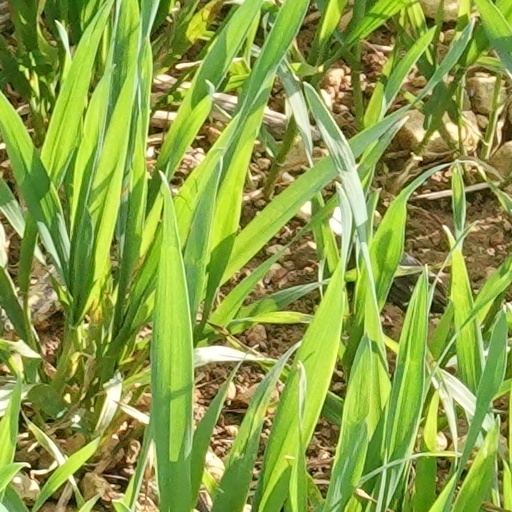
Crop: wheat